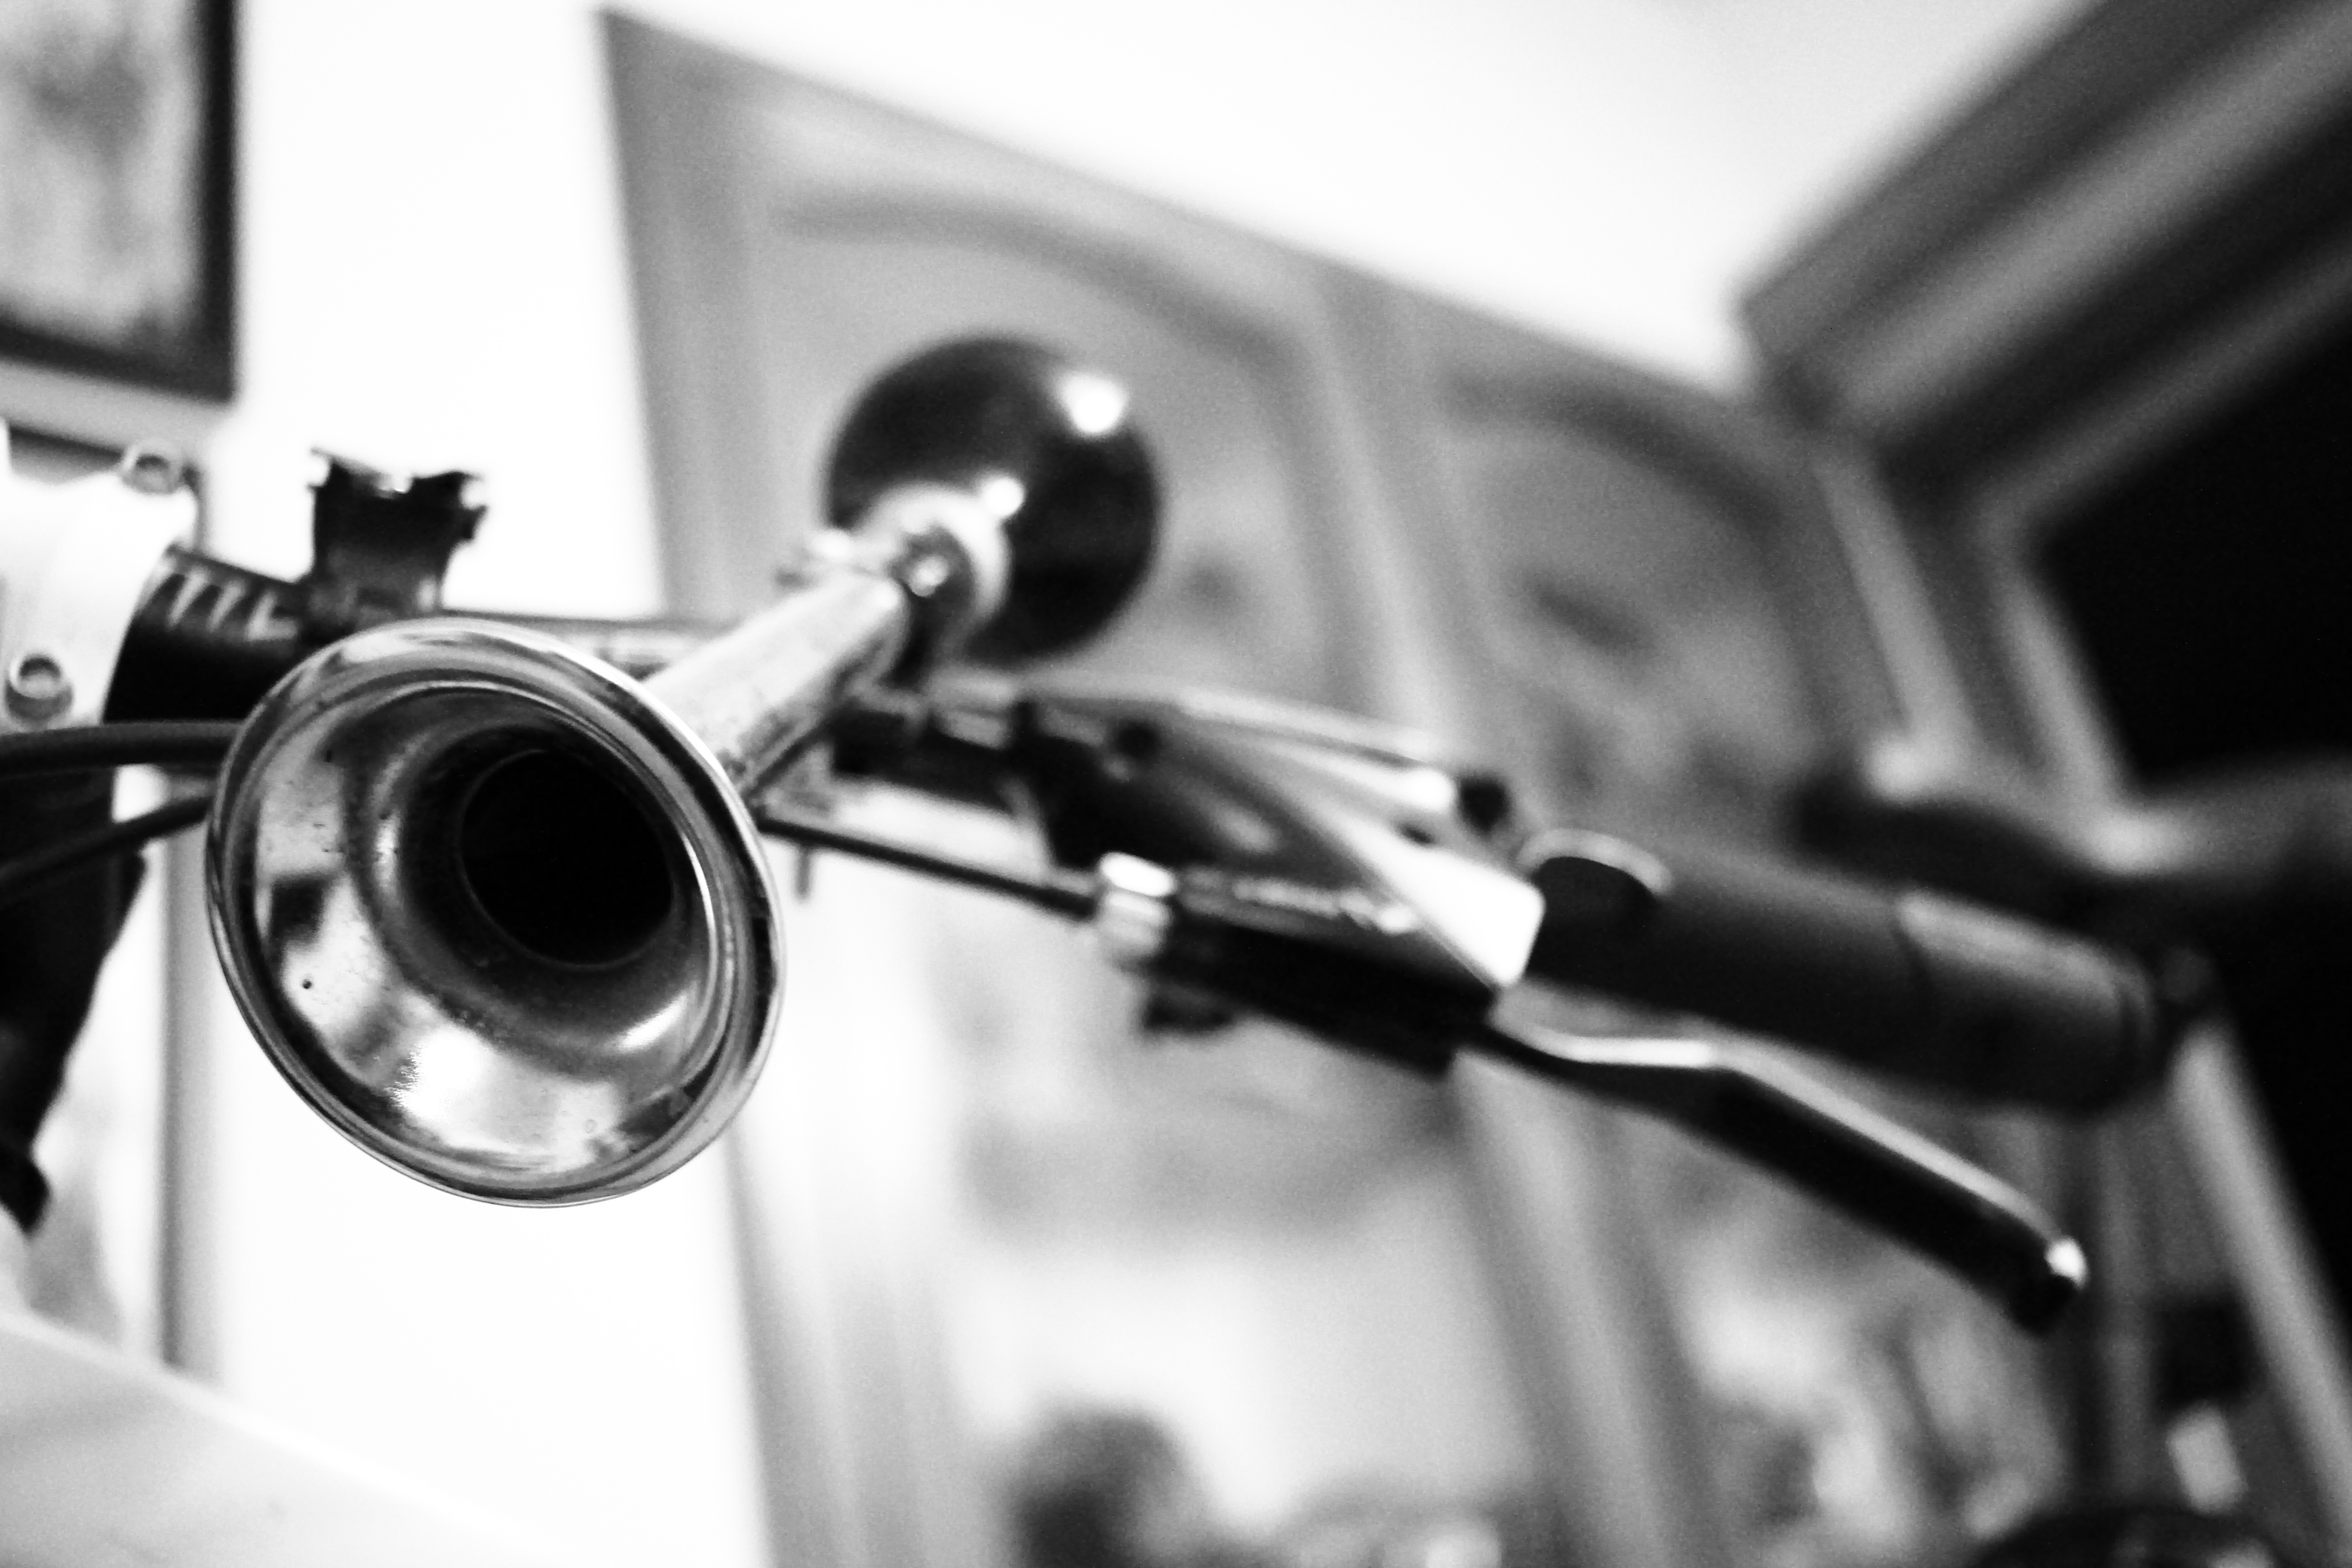
light, black and white, white, photography, vintage, wheel, bicycle, bike, horn, vehicle, black, monochrome, cycle, handle, close up, reflex camera, cycling, digital camera, glasses, photograph, sound, loud, monochrome photography, digital slr, single lens reflex camera